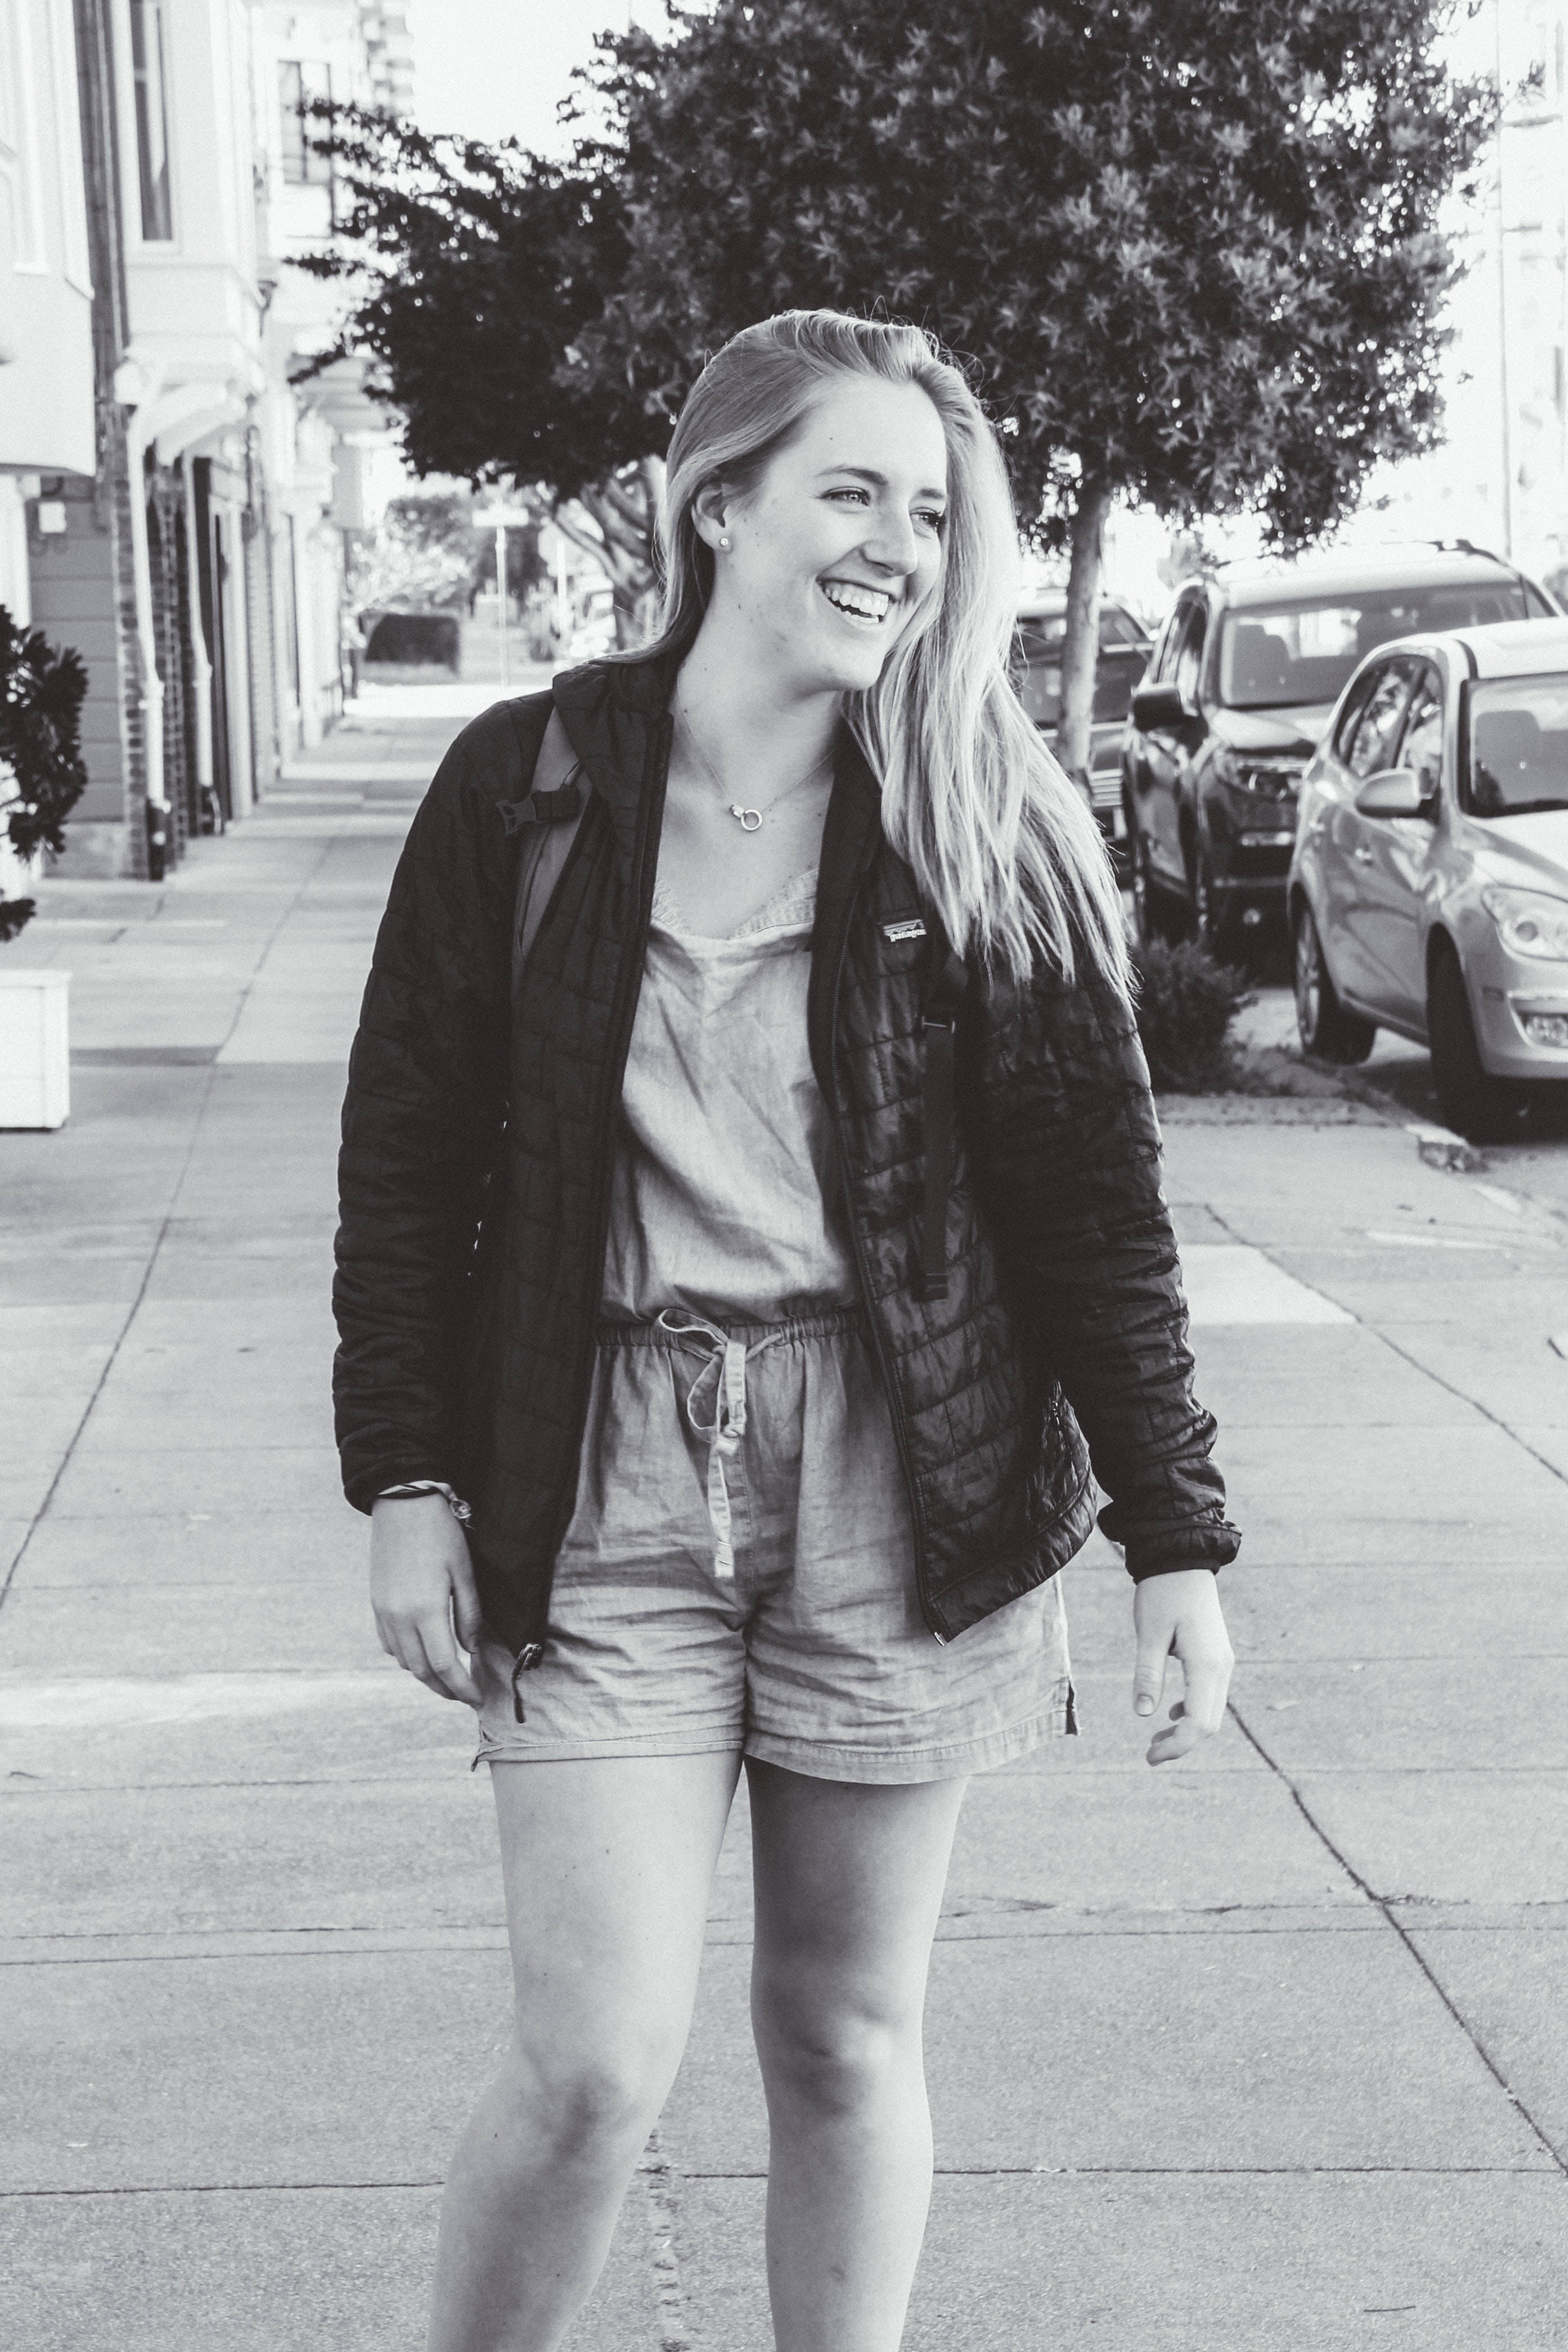
photograph, white, black, black and white, clothing, snapshot, jacket, standing, beauty, fashion, street fashion, jeans, monochrome photography, leather jacket, monochrome, photography, leg, footwear, denim, blazer, outerwear, long hair, lip, cool, street, leather, textile, infrastructure, shoe, photo shoot, shorts, smile, style, model, waist, top, black hair, road, knee